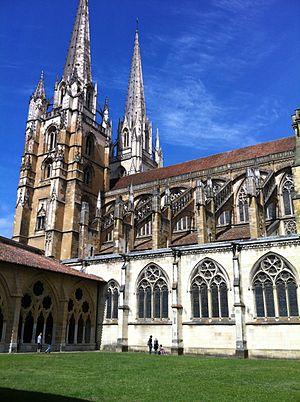
Cathédrale vue depuis le cloître de bayonne
Le diocèse de Bayonne est un diocèse de l'Église catholique en France. C'est un des diocèses historiques du Pays basque : à la veille de la Révolution français, il couvrait le Labourd et une partie de la Basse-Navarre. Depuis 1822, il couvre le département des Basses-Pyrénées devenu, en 1969, celui des Pyrénées-Atlantiques. Depuis 1909, l'évêque diocésain de Bayonne joint, à son titre, ceux d'évêque de Lescar et d'Oloron. Depuis 2002, le diocèse est suffragant de l'archidiocèse de Bordeaux. Depuis 2008, Mᵍʳ Marc Aillet en est l'évêque.